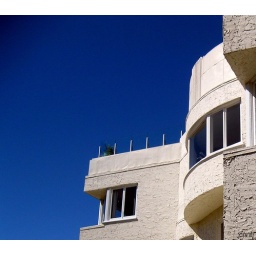
a blue sky day in Victoria, at the Tweedsmuir Apartments